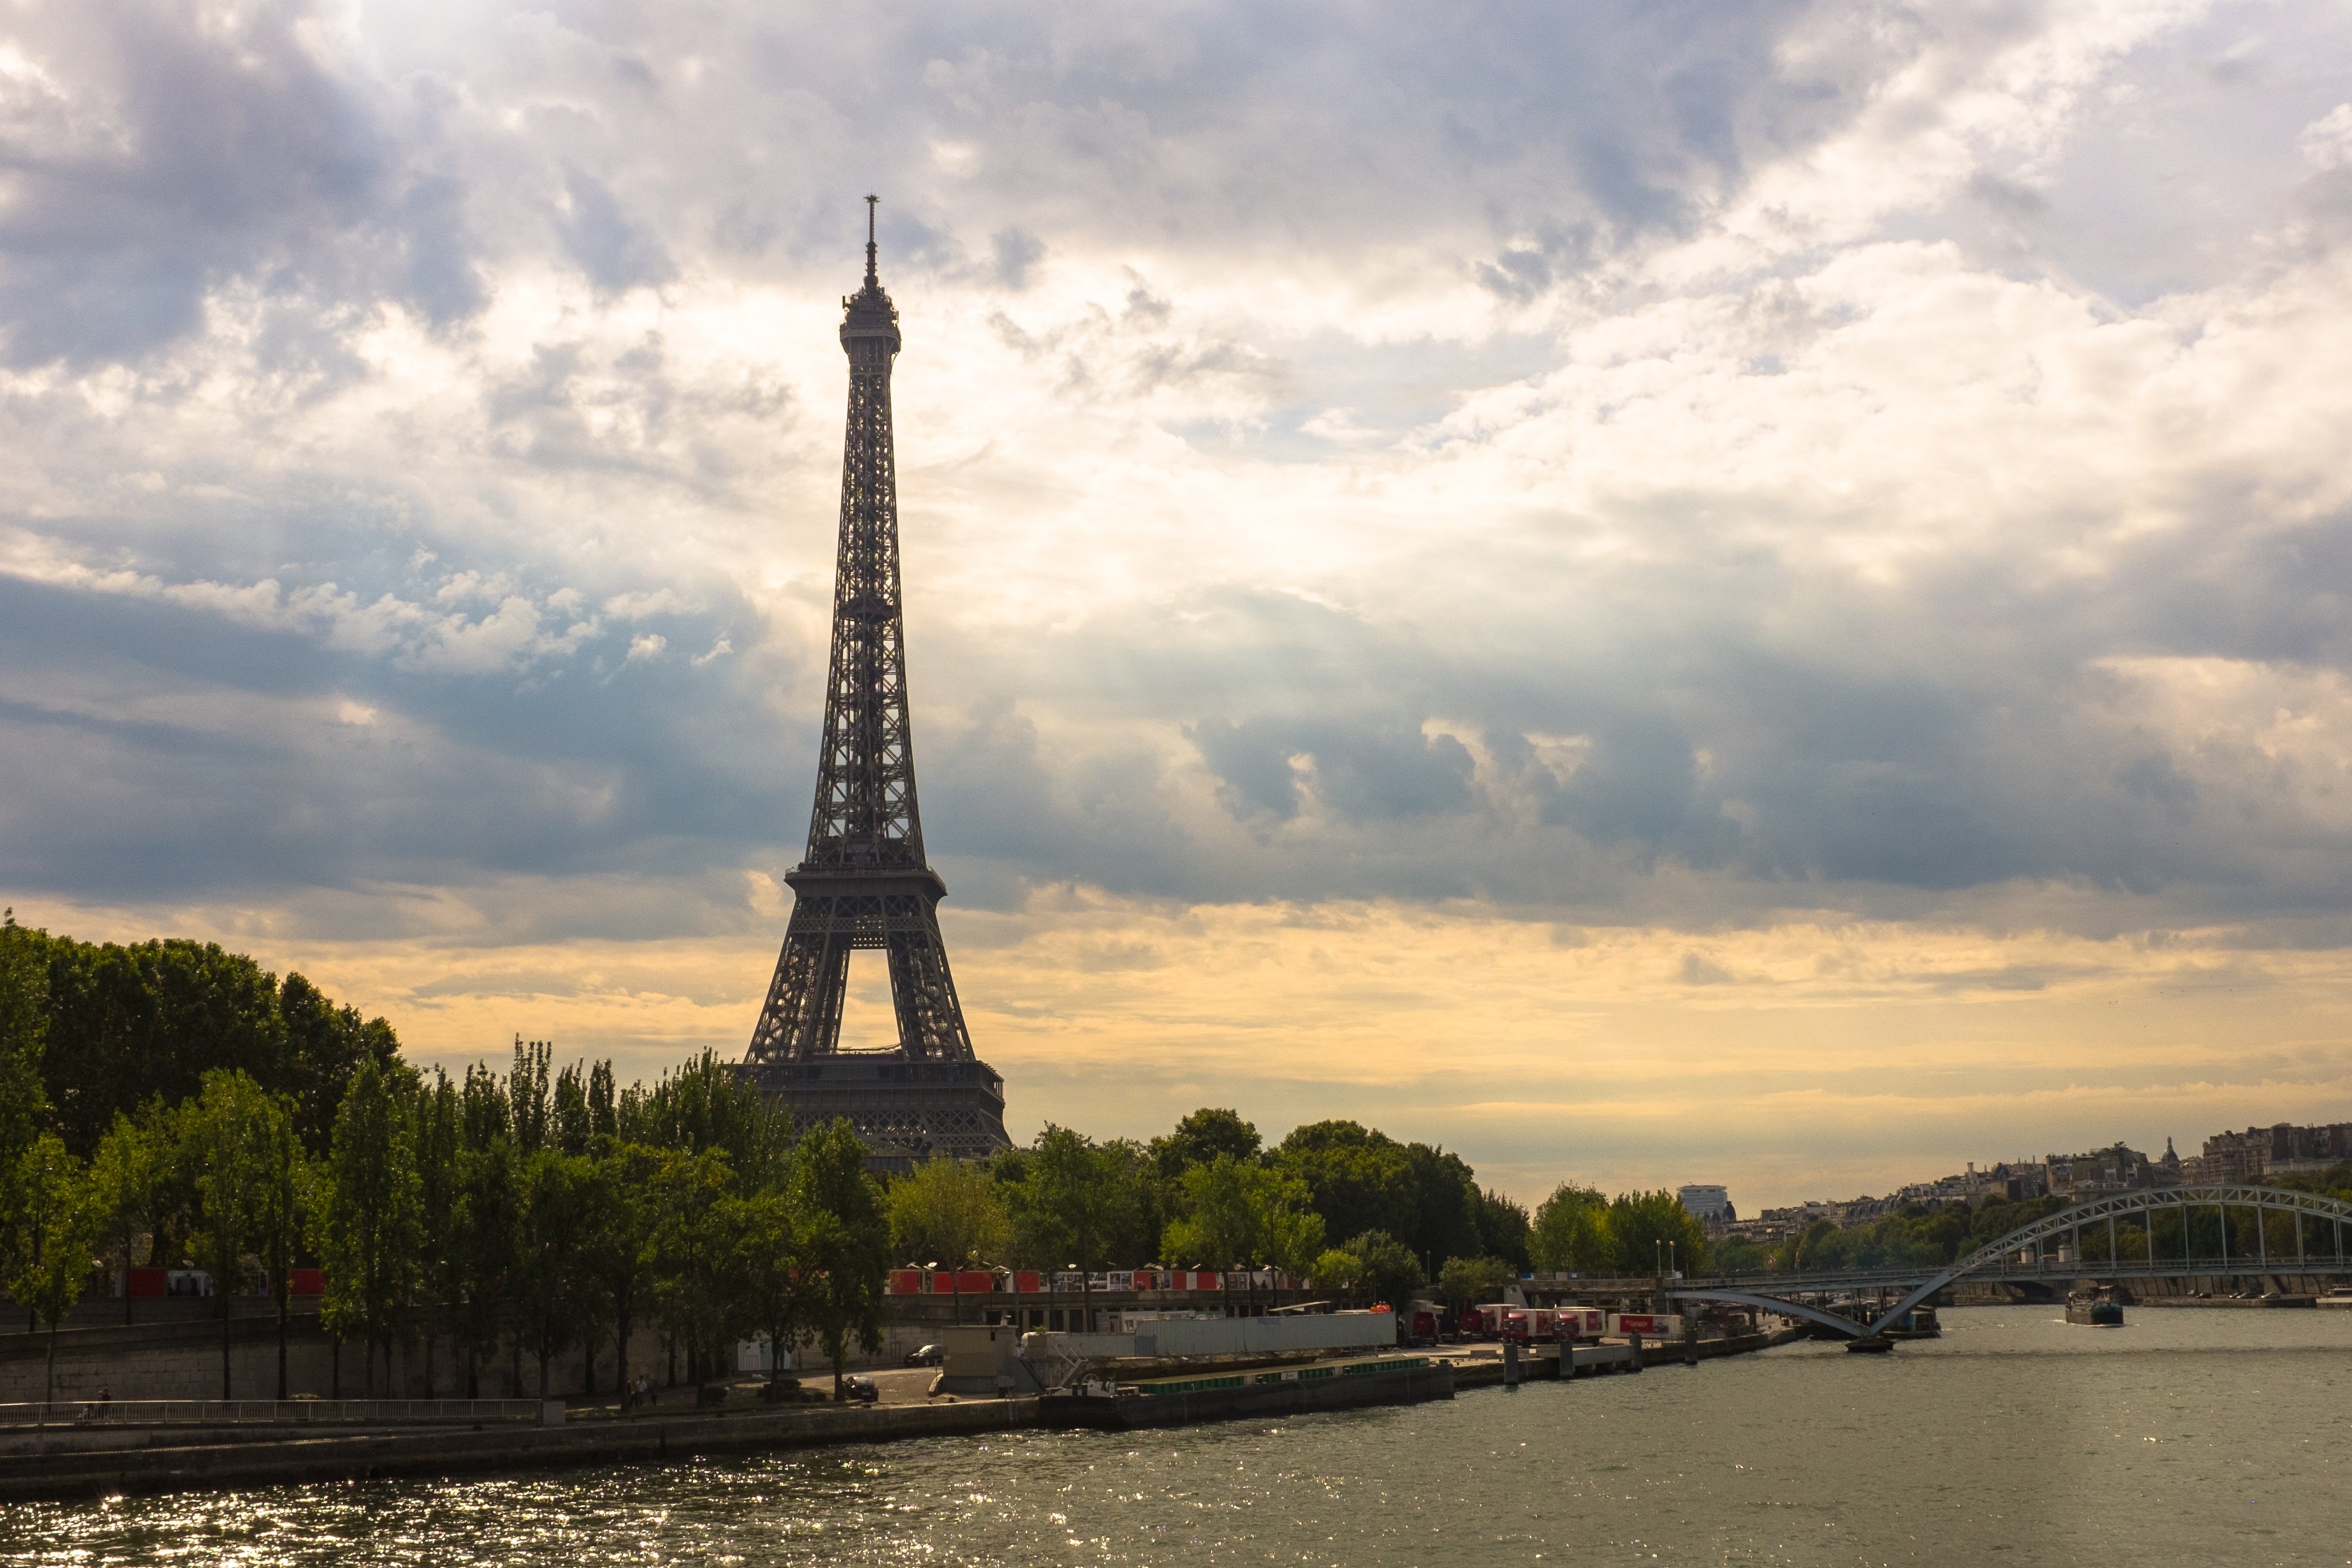
landscape, sea, horizon, cloud, architecture, structure, sky, sunset, bridge, skyline, building, city, eiffel tower, paris, urban, river, monument, cityscape, vacation, tourist, travel, steel, dusk, france, europe, evening, construction, reflection, tower, symbol, scenic, metal, romantic, landmark, blue, attraction, historic, tourism, waterway, capital, place, tour, eiffel, french, tall, iron, european, famous